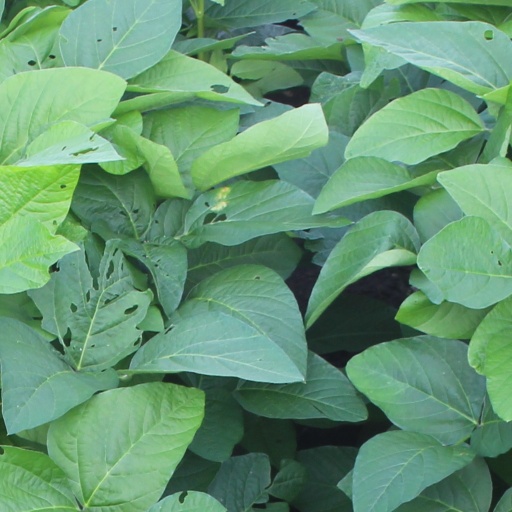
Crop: soybean